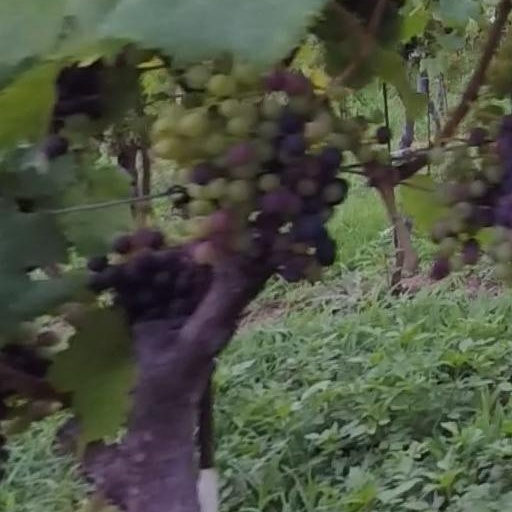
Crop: grape